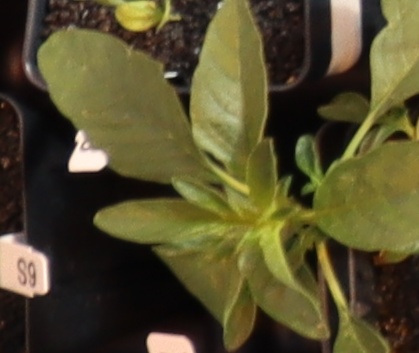
Label: Waterhemp